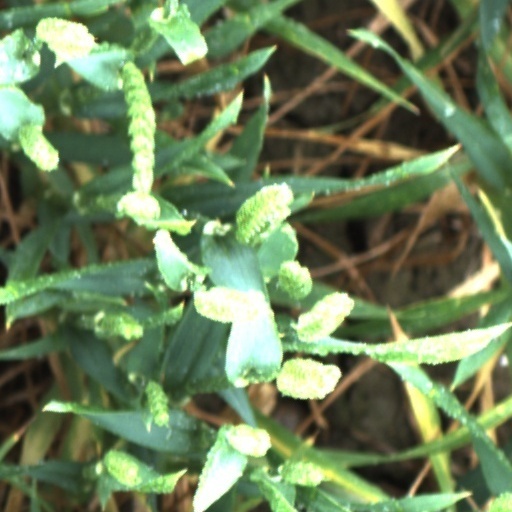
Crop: wheat